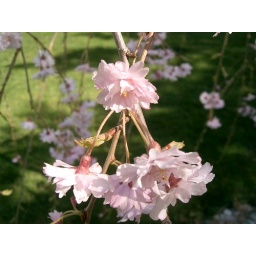
The pale pink flowers on this tree are so pretty in the spring